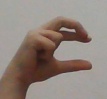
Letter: thal